Alexei Mozhaev

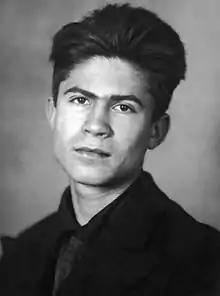

Alexei Vasilievich Mozhaev (October 5, 1918January 23, 1994) was a Soviet Russian painter, graphic artist, and art teacher, lived and worked in Leningrad, a member of the Saint Petersburg Union of Artists (before 1992 known as the Leningrad branch of Union of Artists of Russian Federation), regarded as a representative of the Leningrad school of painting, most famous for his portrait painting.